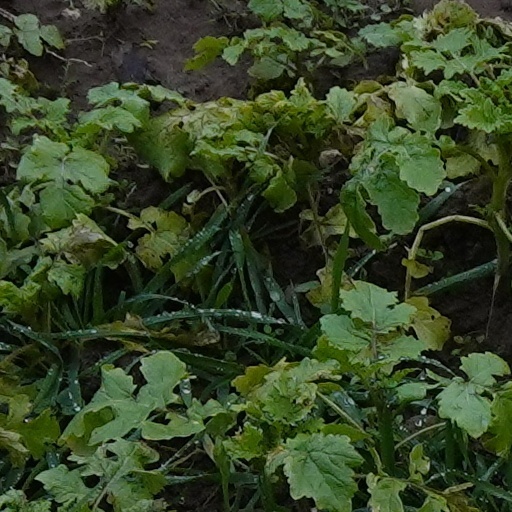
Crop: wheat